Ryan Singer

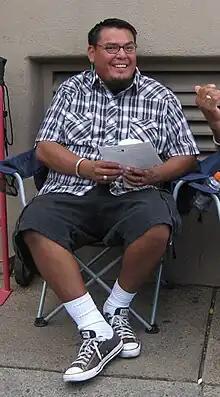
Ryan Singer in 2008

Ryan Singer (born August 24, 1973) is a Navajo contemporary painter living in Albuquerque, New Mexico. He is of the clan, born for . Singer is known for his vibrant Pop Art-inspired takes on Native American and mainstream culture.